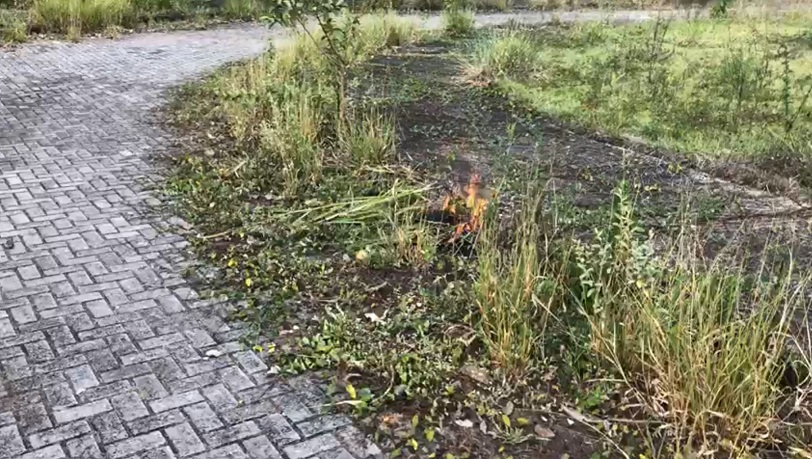
Fire: yes
Smoke: no